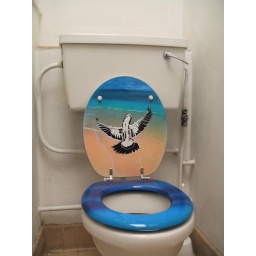
Sorry Tim had to hit it. Nice beach scene loo seat ;-) (photos by T.Baden)